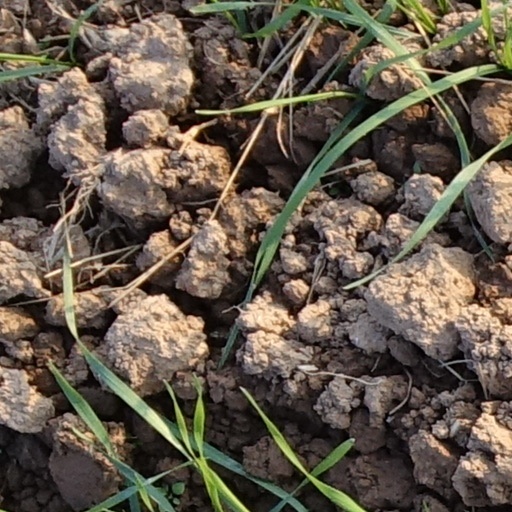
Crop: wheat